FC Sochaux-Montbéliard

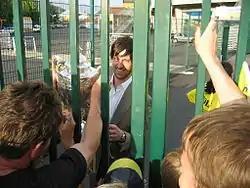
Jérémie Bréchet, with the club's 2007 Coupe de France trophy.

Sochaux plays its home matches at the Stade Auguste Bonal in Montbéliard. The stadium was constructed in 1931 and opened on 11 November of that same year. The facility was previously known as "Stade de la Forge". In July 1945, the club changed the stadium's name to its current version. It is named after Auguste Bonal, the former sports director of the club, who after refusing to co-operate with the Germans during World War II, was murdered.